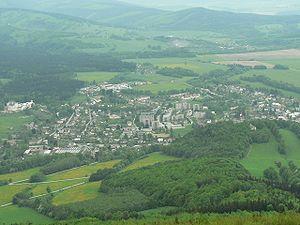
Zlaté Hory est une ville du district de Jeseník, dans la région d'Olomouc, en République tchèque. Sa population s'élevait à 3 858 habitants en 2018.